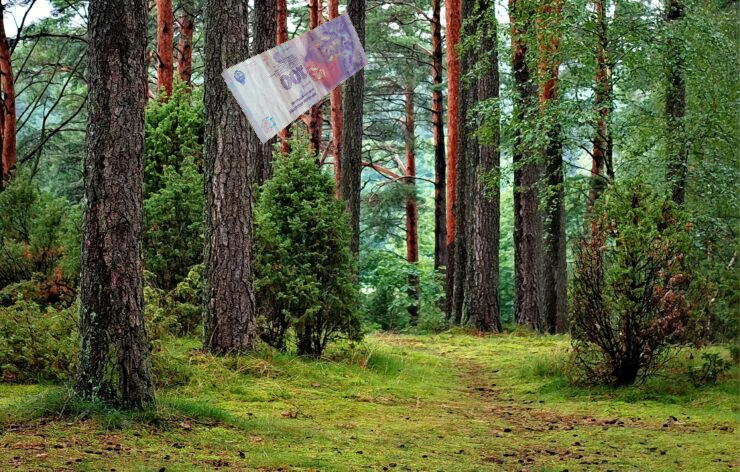
Denominación: 100